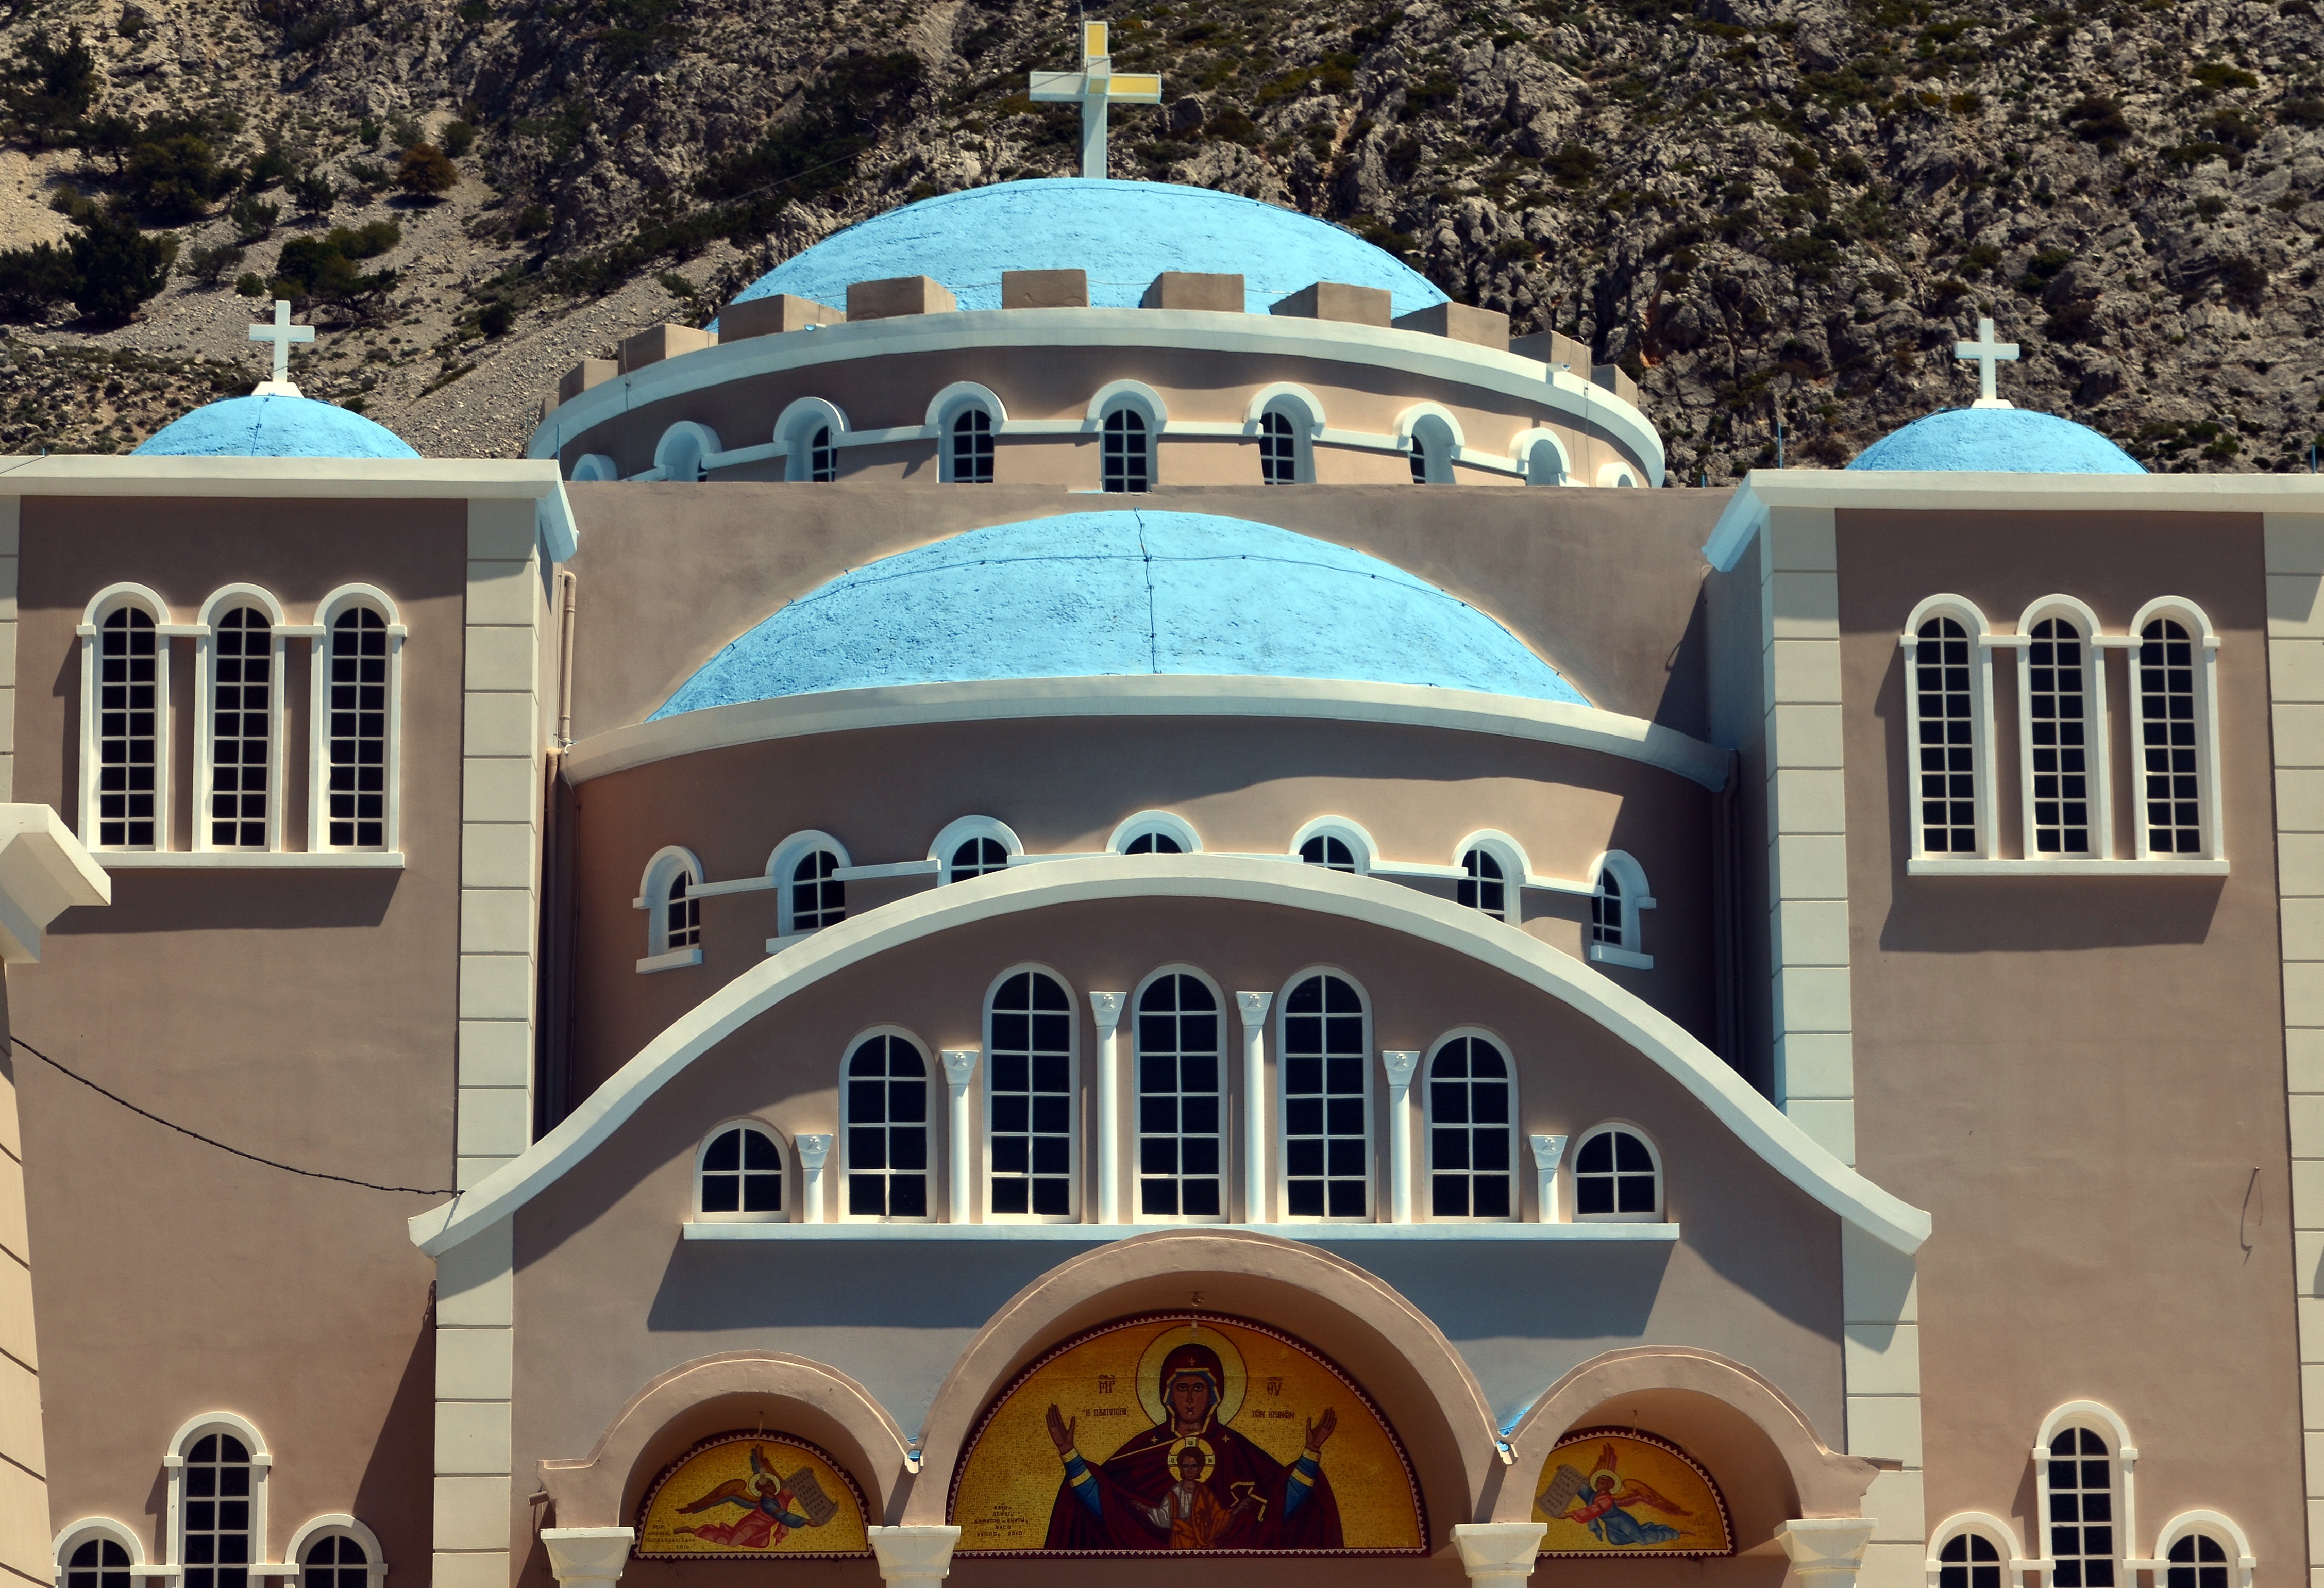
architecture, building, arch, holiday, landmark, facade, place of worship, places of interest, monastery, greece, mosque, synagogue, estate, crete, monastery of agios nikolaos